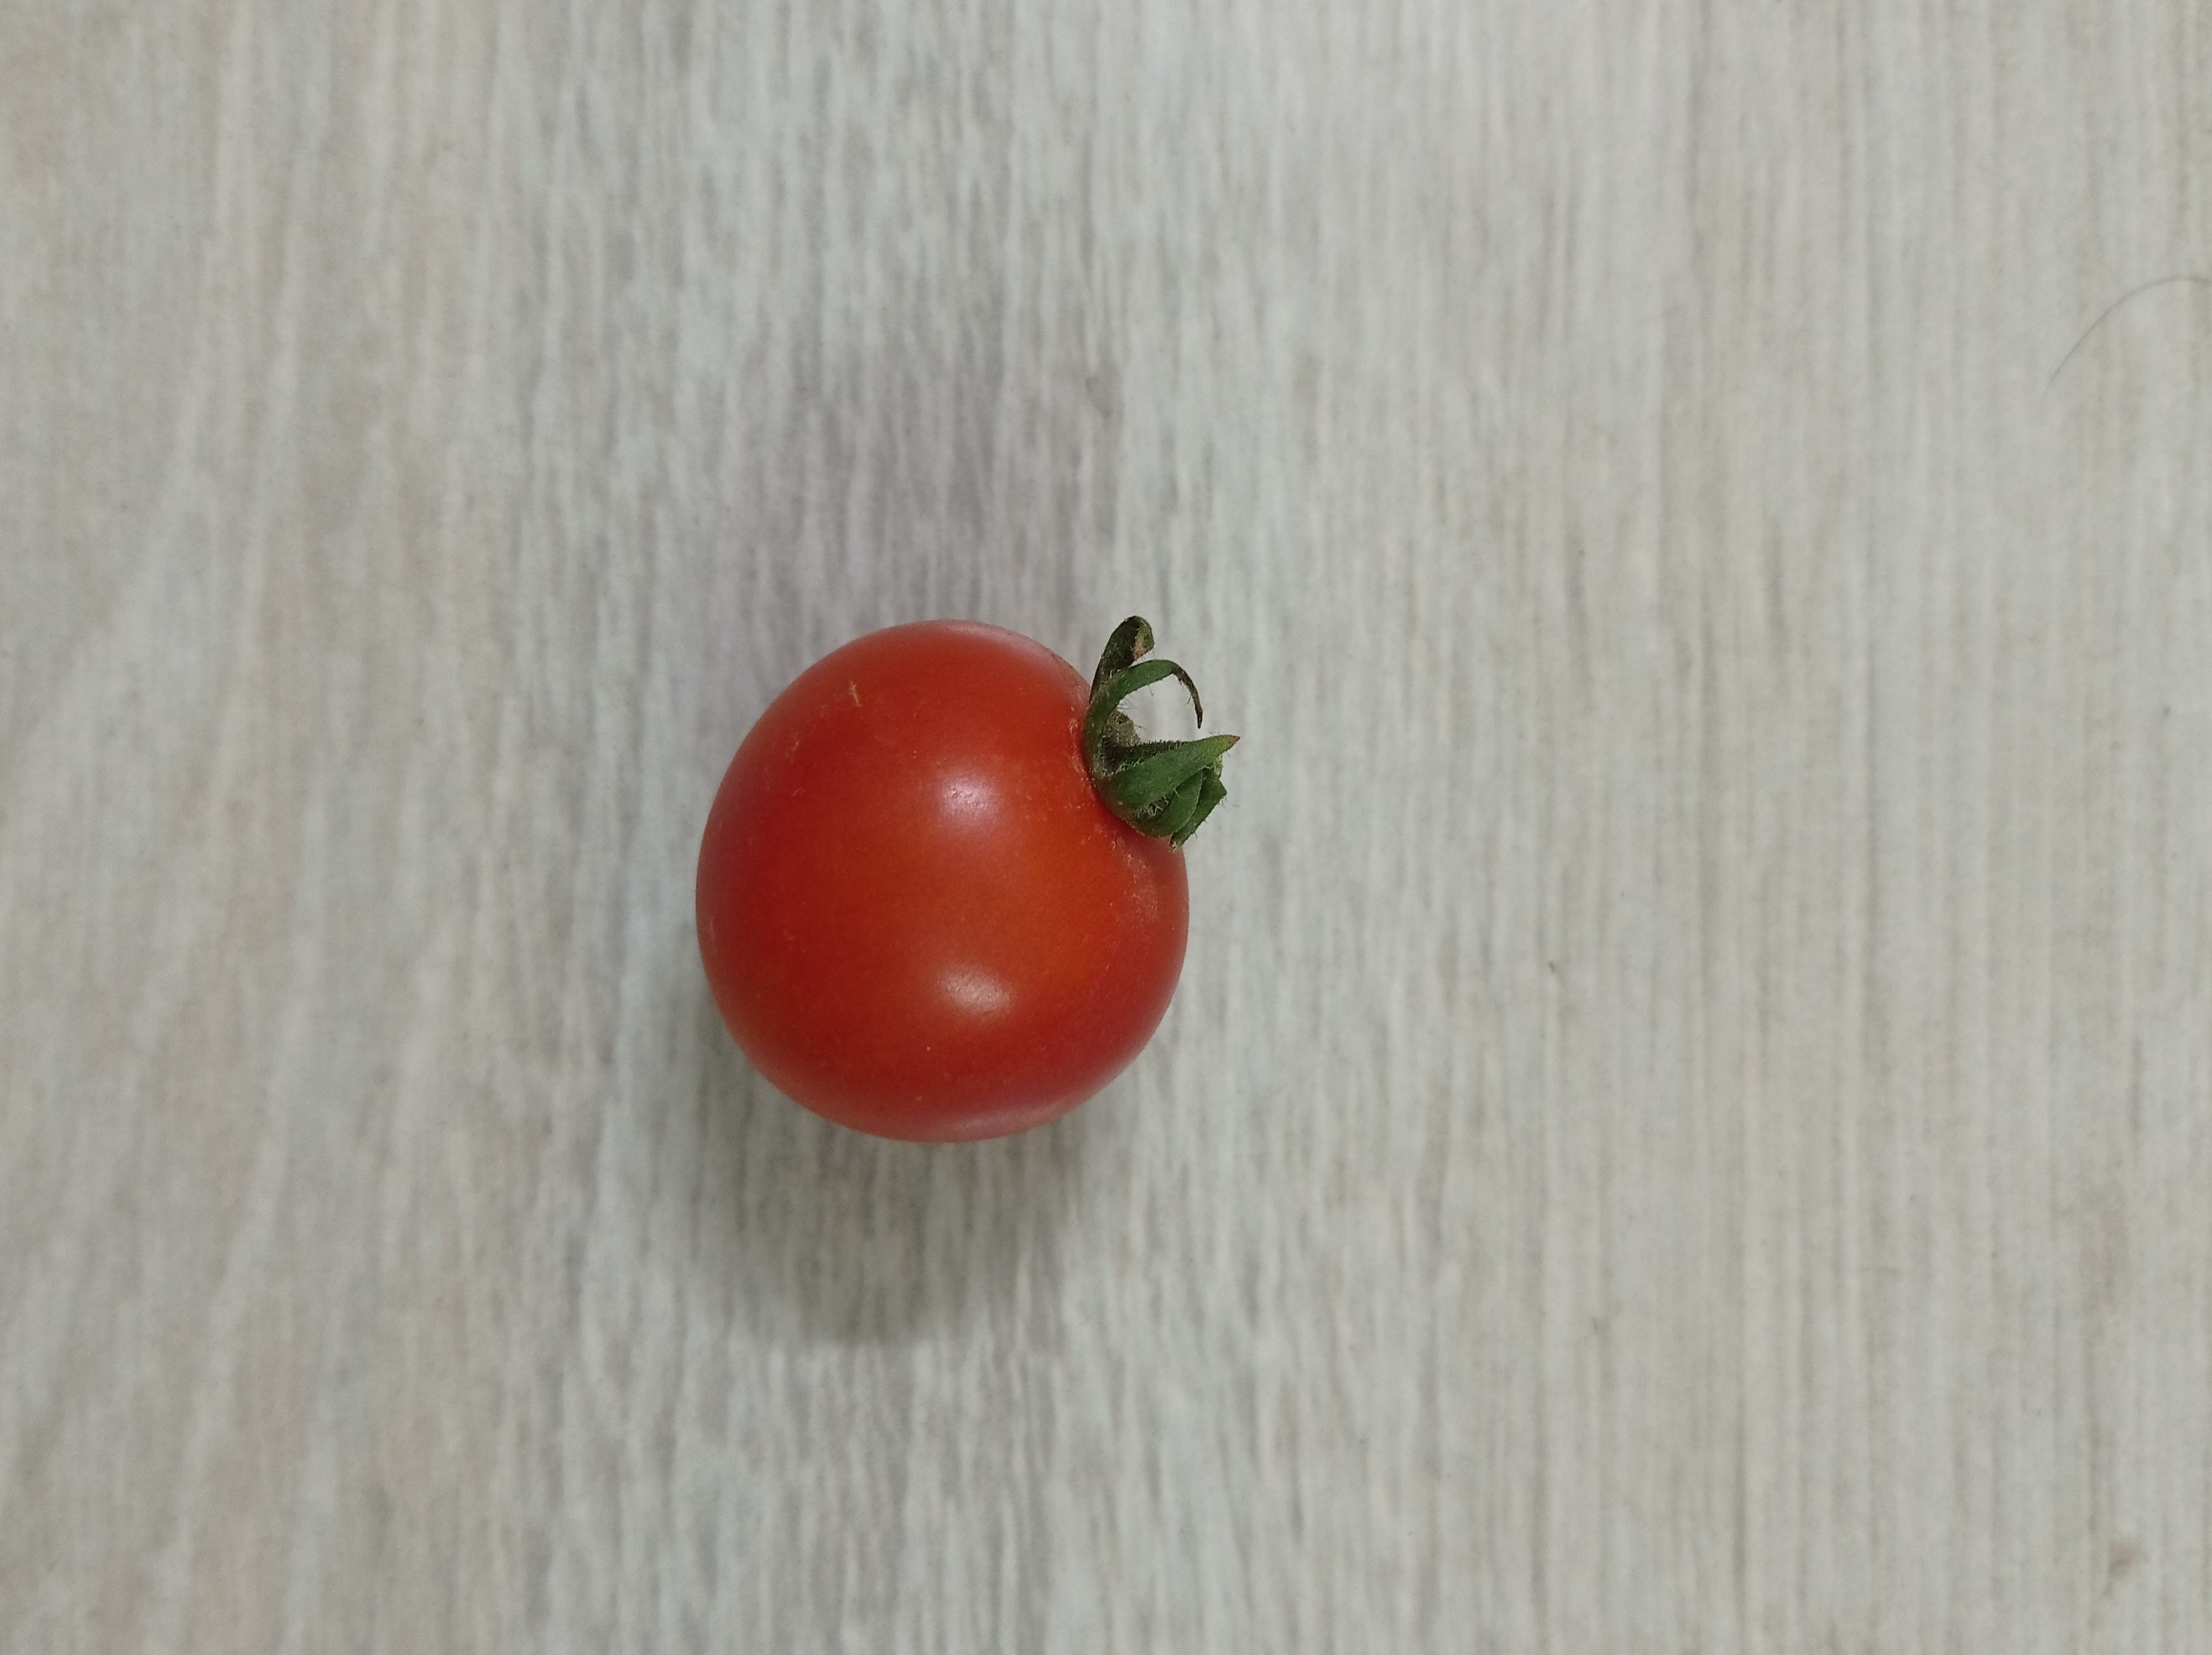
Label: Fresh